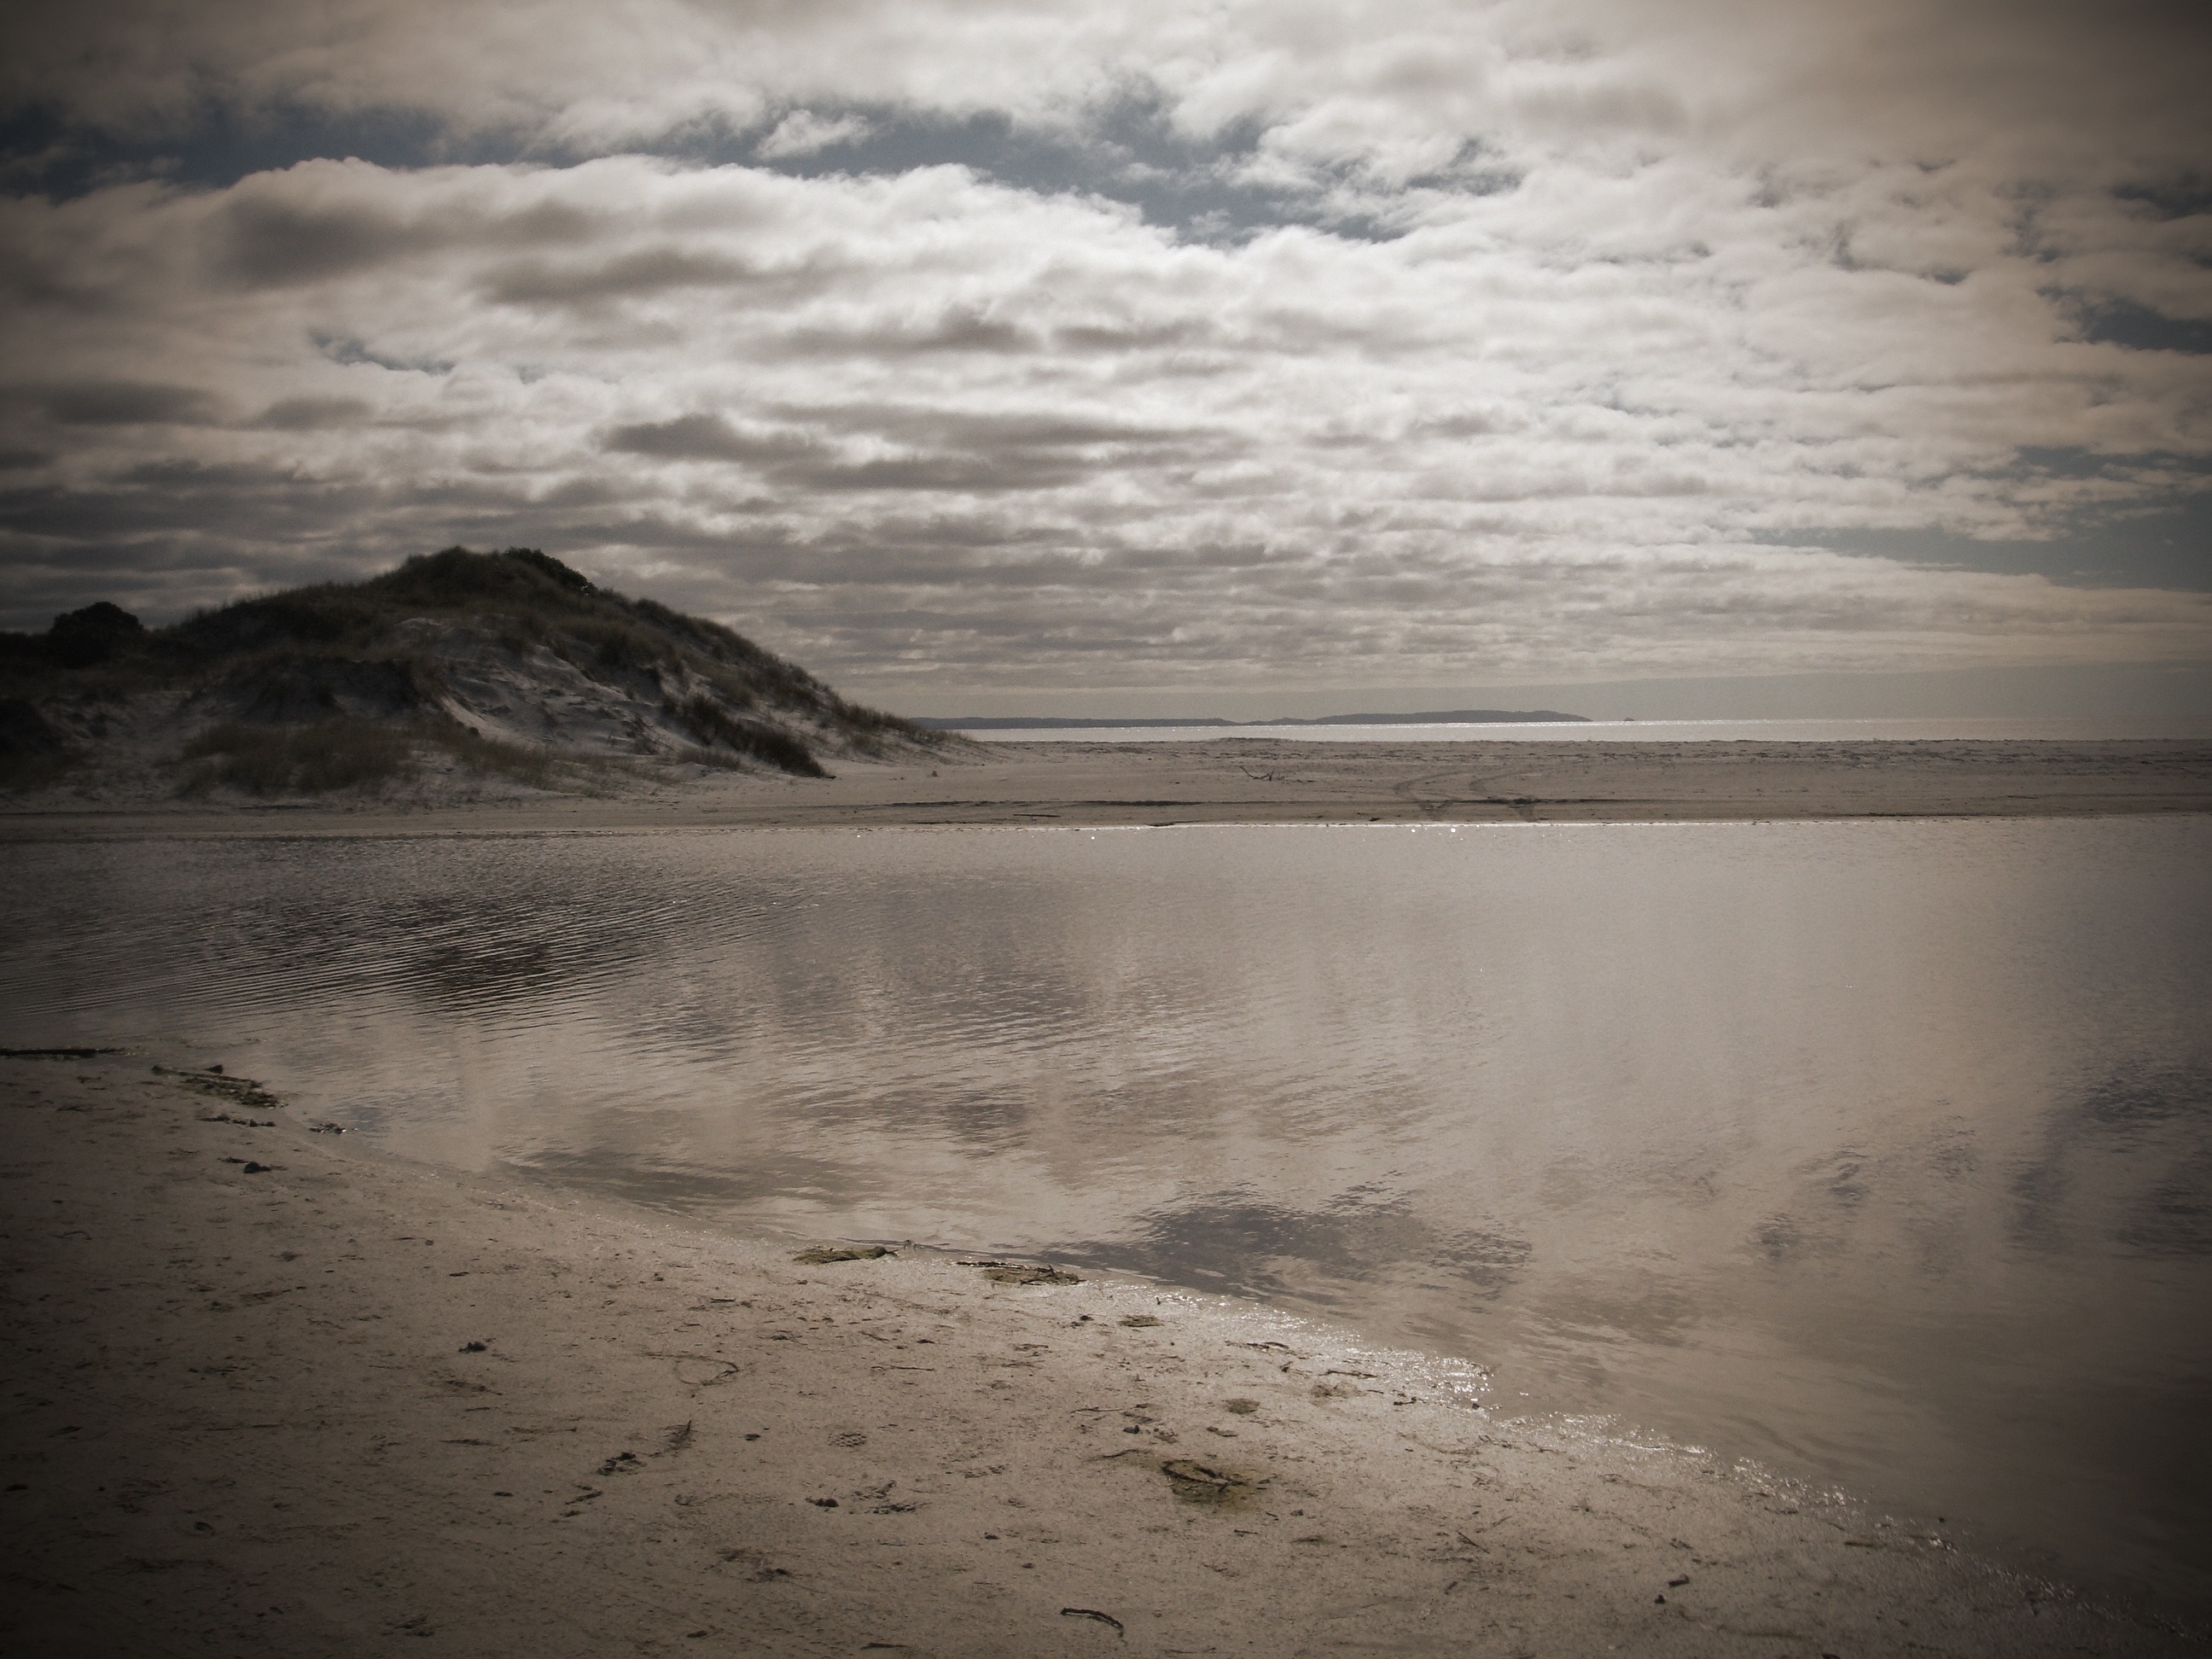
beach, sea, coast, water, sand, rock, ocean, horizon, mountain, light, cloud, black and white, sky, sunrise, mist, sunlight, morning, shore, wave, dawn, atmosphere, reflection, tranquil, weather, monochrome, body of water, new, zealand, monochrome photography, atmospheric phenomenon, wind wave